Cisleithania

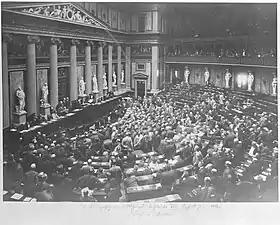
Initial meeting of the "Abgeordnetenhaus" in 1907

The Austrian "Reichsrat", a bicameral legislature implemented in 1861, became the Cisleithanian parliament. Originally consisting of delegates of the "Landtage", in 1873 direct election of the House of Deputies ("Abgeordnetenhaus") was introduced with a four-class franchise suffrage for male landowners and bourgeois. Equal, direct, secret and universal suffrage—for men—was not introduced until a 1907 electoral reform. In this Lower House (with 353 members in 1873 and 516 in 1907), at first German-speaking deputies dominated, but with the extension of the suffrage the Slavs gained a majority. An ethnic nationalist struggle between German-speaking and Slavic deputies, especially in the context of the Czech National Revival, was played out. Leaders of the movement like František Palacký advocated the emancipation of the Slavic population within the Monarchy (Austroslavism), while politicians of the Young Czech Party principally denied the right of the "Reichsrat" to put any decisions relevant for the "Czech lands", and used means of filibustering as well as absence to torpedo its work. They were antagonized by radical German nationalists led by Georg von Schönerer, demanding the dissolution of the Monarchy and the unification of the "German Austrian" lands with the German Empire.